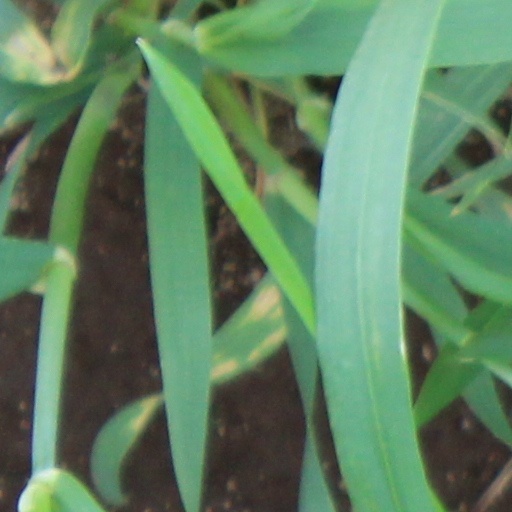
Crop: wheat